Charles Haynes Haswell

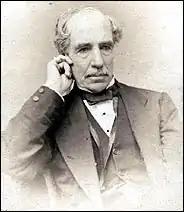
Charles Haynes Haswell

Charles Haynes Haswell (May 22, 1809 – May 12, 1907) was a naval engineer, New York City politician and historian. A native resident of New York City, Haswell was author of one of the most broadly circulated engineering manuals of the 19th century, and also published a collection of remembrances of the city drawn from his private journals. He was the first Engineer-in-Chief of the United States Navy.